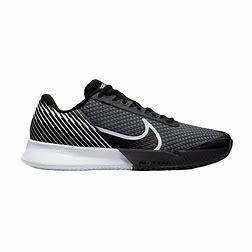
Brand: Nike
Model: Court Air Zoom Vapor Pro 2